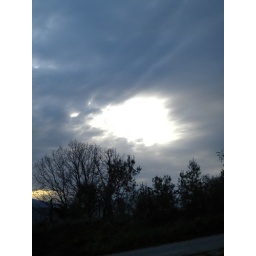
like a window in the sky